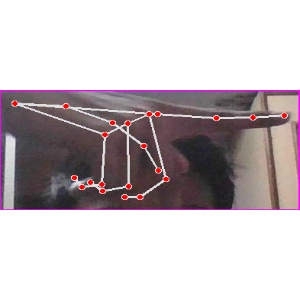
अक्षर: प